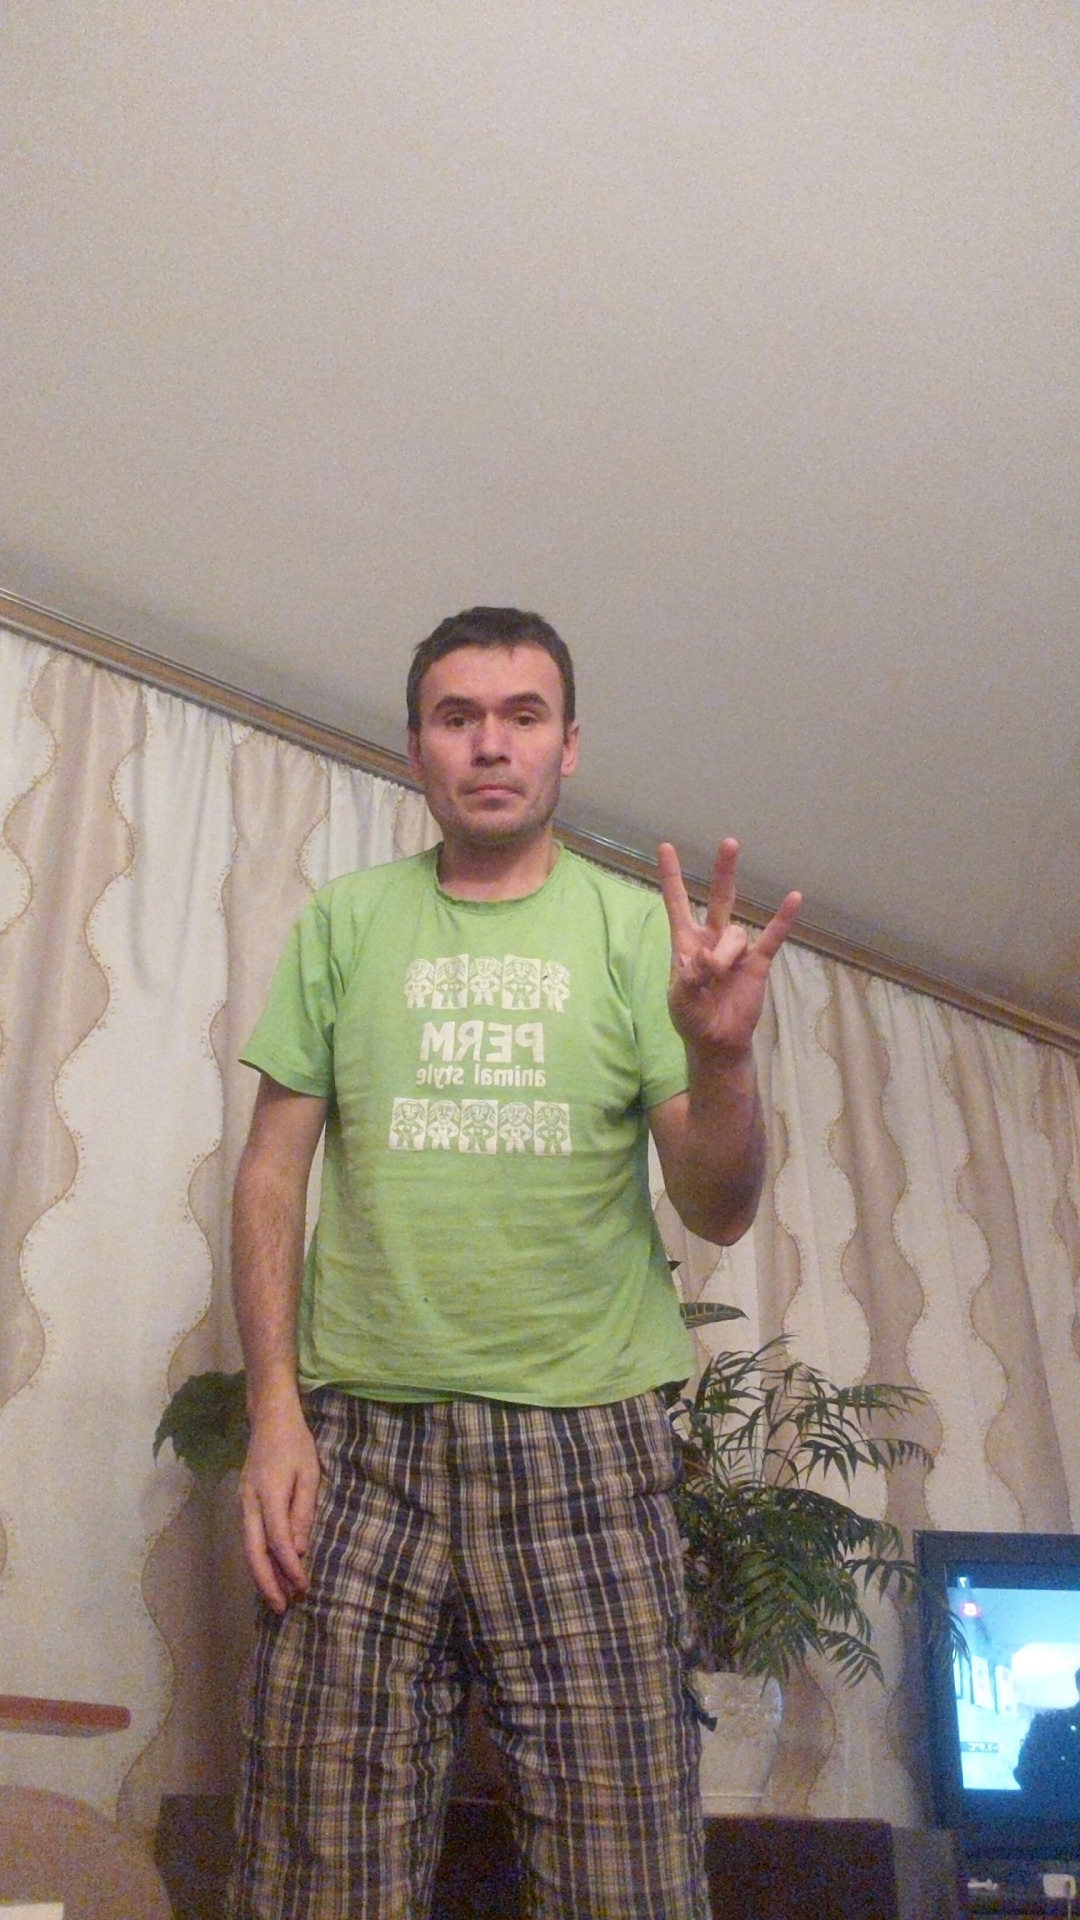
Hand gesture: three3